Danse de la chèvre

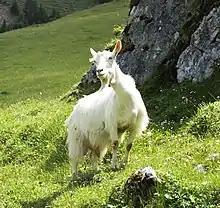
The topic is the dance of a goat on a grassy hill after the winter snows have melted away

Danse de la chèvre (French for Dance of the Goat) is a piece for solo flute by Arthur Honegger, written in 1921 as incidental music for dancer Lysana of Sacha Derek's play "La mauvaise pensée". At the start of the piece, there is a slow dreamlike introduction consisting of tritone phrases. This soon unwinds into the "goat-like" theme in a chromatically altered F major in 9/8 that skips along, providing the picture of a dancing goat. Following this theme is a more melodic theme or idea that gives off a more calming feeling. The goat theme and the calm theme both reoccur once again, and at the end of the piece the slow dreamlike idea returns and closes off the piece with a soft and quiet harmonic C for resolution. It is approximately three and a half minutes long. (The piece is approximately ABRSM grade eight standard and can also be found on the ABRSM flute diploma syllabus.)